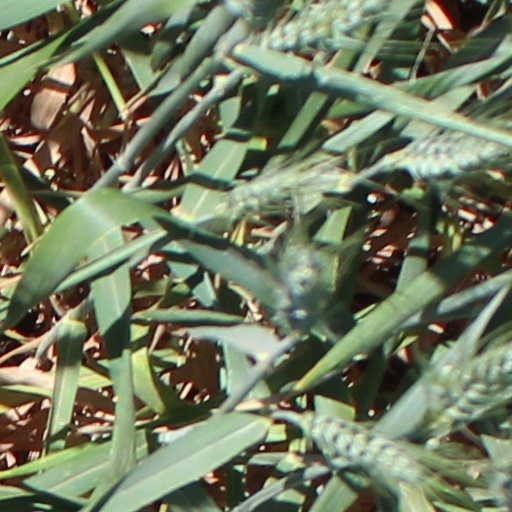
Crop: wheat